11th Marine Regiment

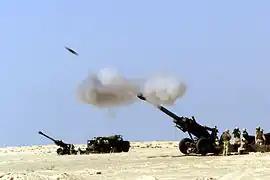
A 155mm artillery shell hurtles out of the barrel of an 11th Marine Regiment M-198 howitzer

The years between 1955 and 1965 were spent in continued training to maintain a constant state of readiness. During the Cuban Missile Crisis of October 1962, the 11th Marines played a role in the task force ordered to impose a naval quarantine against arms shipments to Cuba.